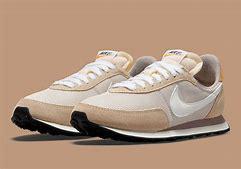
Brand: Nike
Model: Waffle Debut